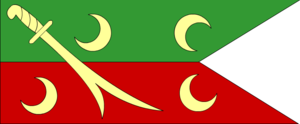
La régence de Tunis est une ancienne entité étatique d'Afrique du Nord, qui a existé de 1574 à 1705, date de l'avènement de la dynastie des Husseinites. Elle est placée sous souveraineté de l'Empire ottoman au terme de la rivalité opposant ce dernier et l'Espagne. Située entre les régences d'Alger et de Tripoli, ses frontières correspondent à peu près à celles de l'actuelle Tunisie.
L’histoire de l’armée ottomane peut être divisée en cinq périodes principales. Les bases de ce qu'elle deviendra sont posées entre 1299 avec la fondation de l'empire ottoman et 1453. La « période classique » débute en 1451 avec le couronnement du sultan Mehmed II, jusqu'à la paix de Zsitvatorok en 1606. Les réformes militaires couvrent une période qui s'étend de 1606 à 1826, où l'armée ottomane entre dans ce qui est appelé la « période moderne » jusqu'au milieu du XIXᵉ siècle. Le déclin de l'empire et de son armée commence en 1861 avec le règne du sultan Abdülaziz et s'effondre en 1918 après l'armistice de Moudros.